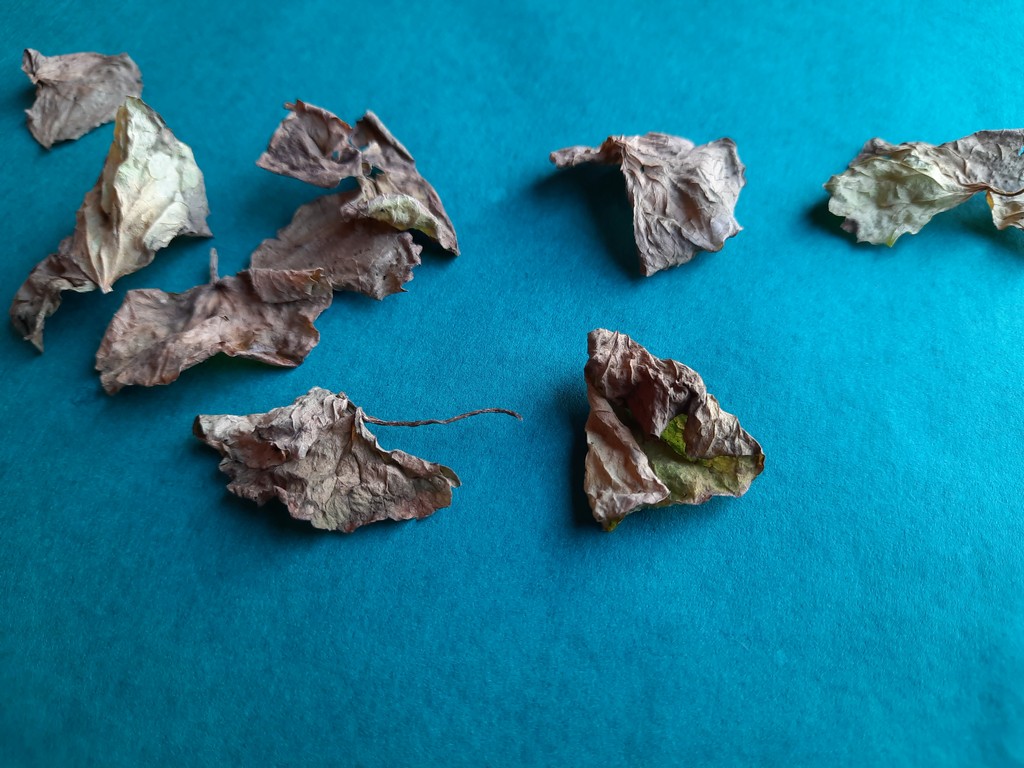
Label: Dried